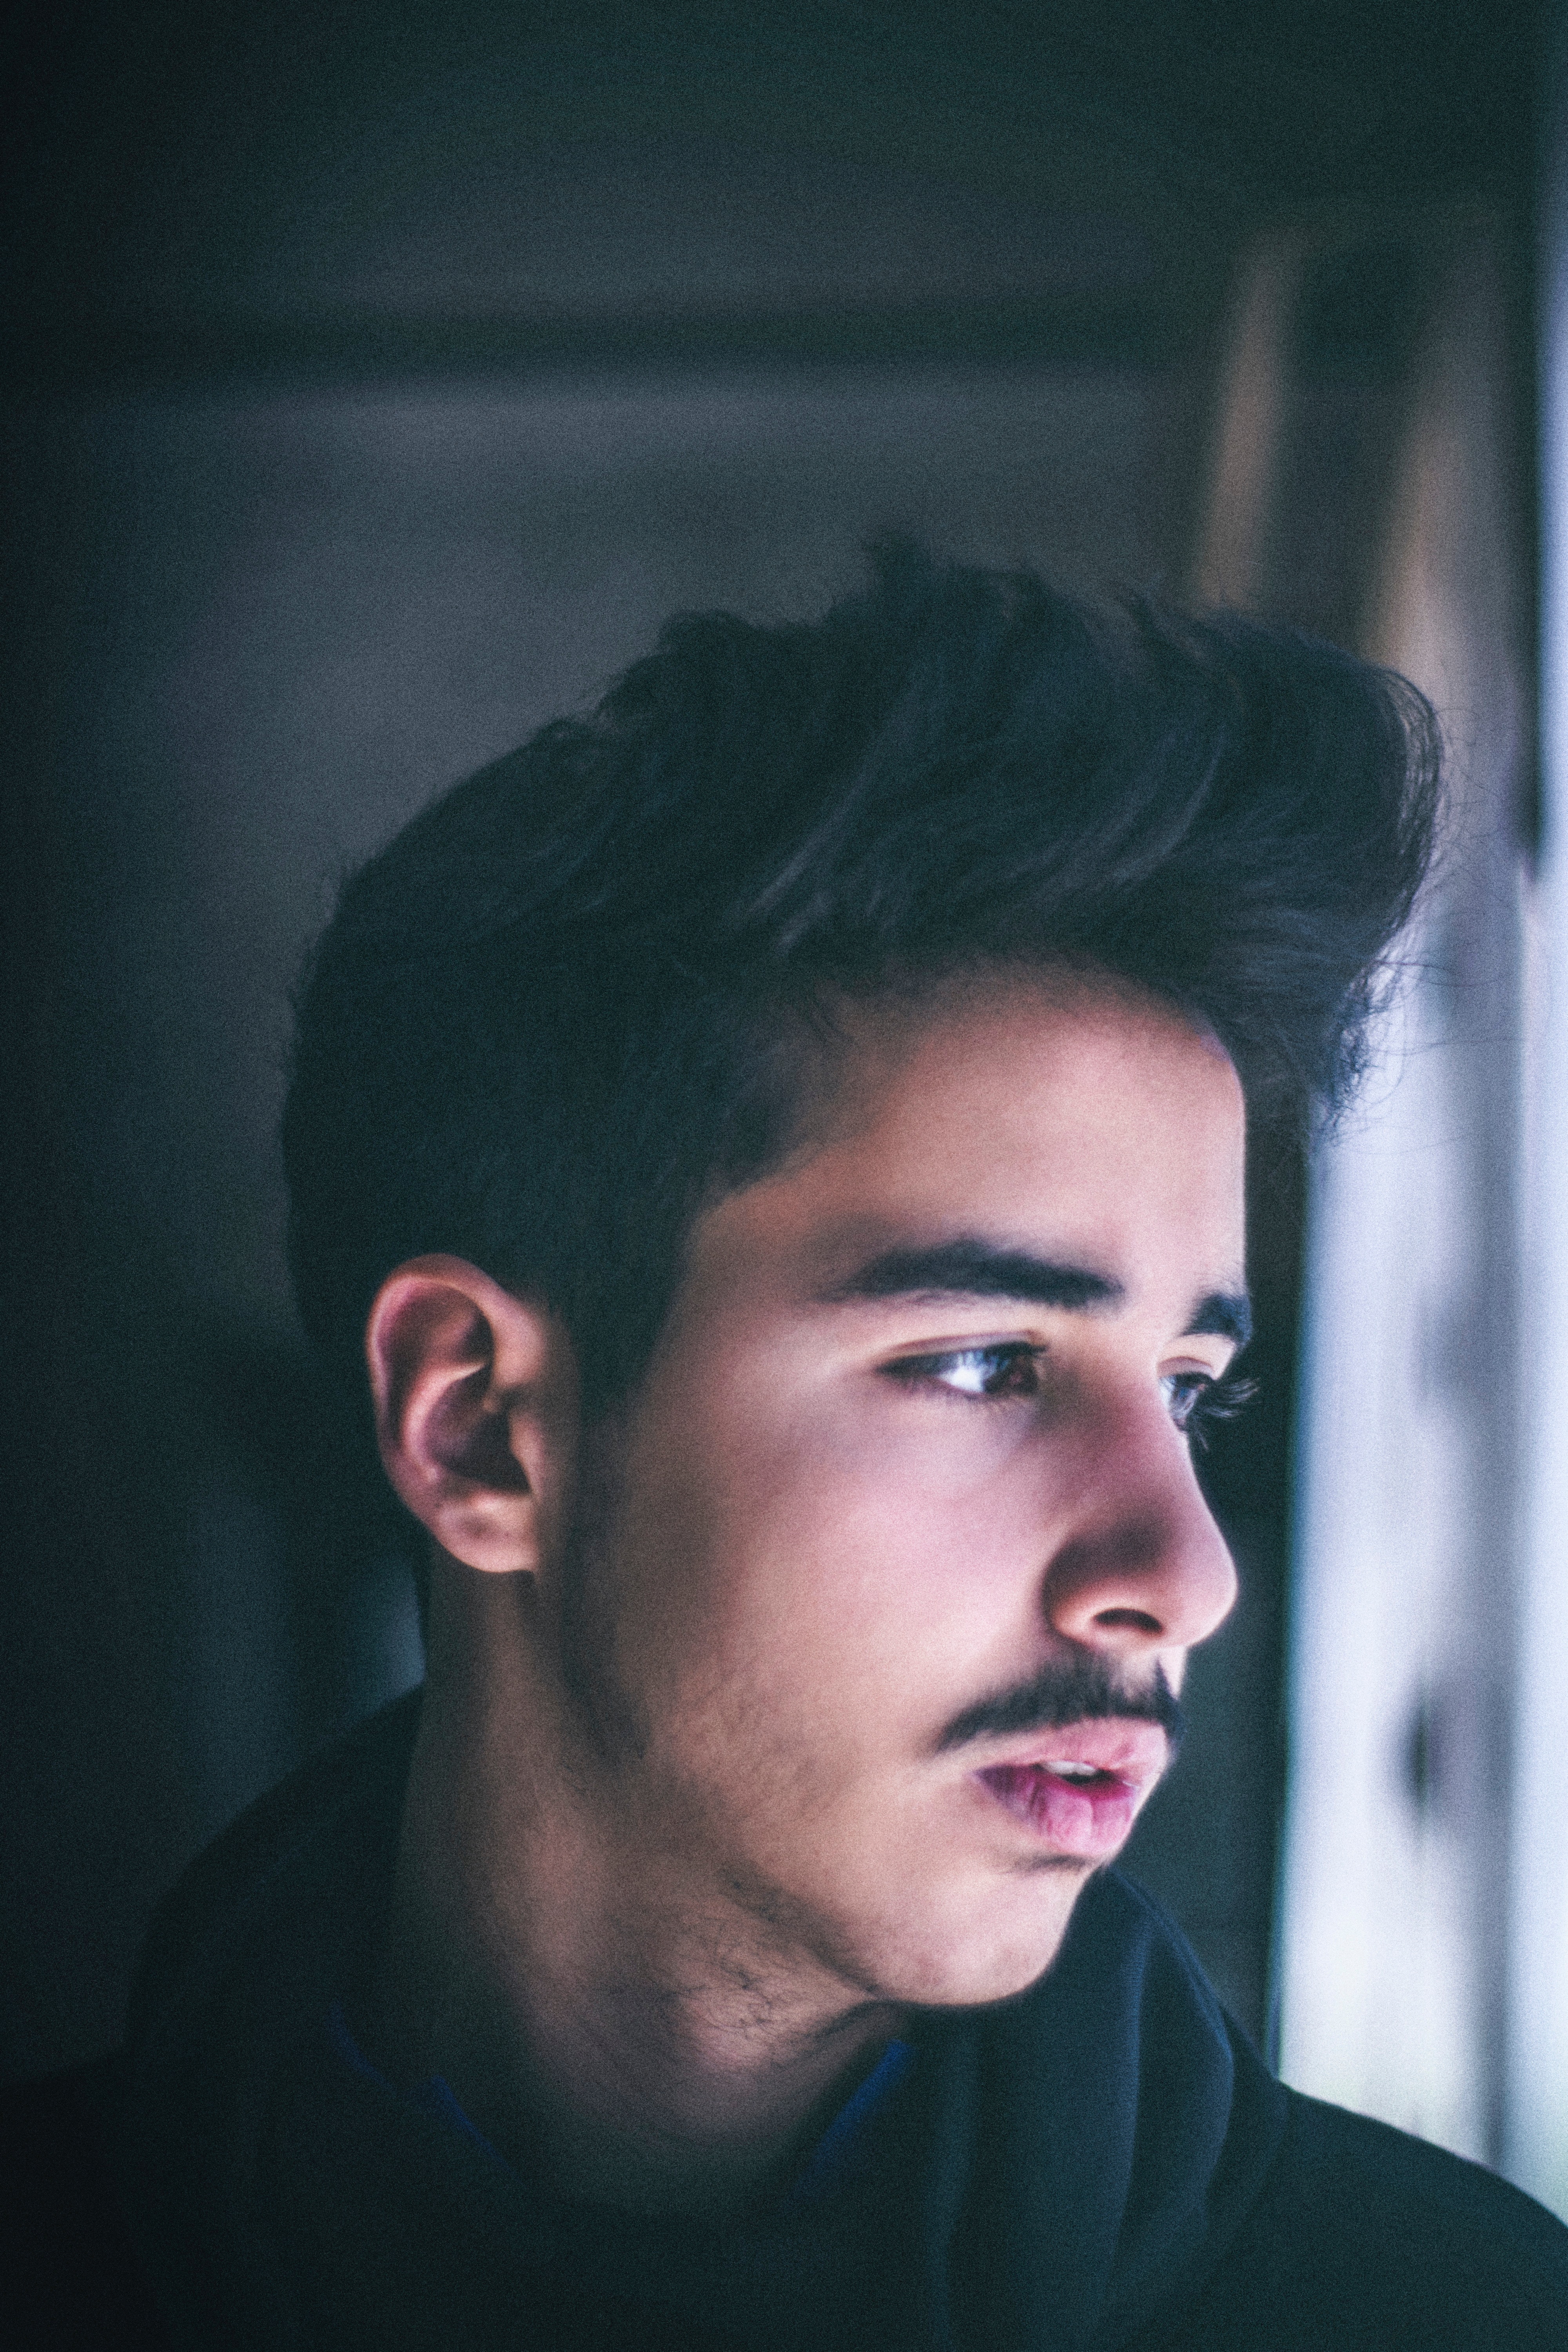
face, hair, facial expression, forehead, hairstyle, chin, head, eyebrow, nose, cool, jaw, cheek, facial hair, eye, lip, human, neck, beard, smile, black hair, portrait, mouth, photography, ear, selfie, portrait photography, flash photography, moustache, quiff